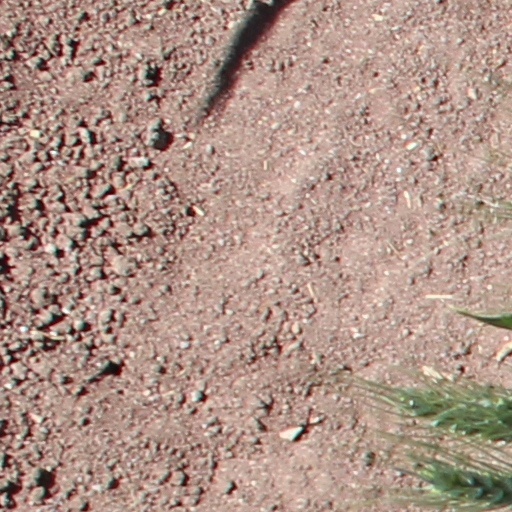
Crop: wheat